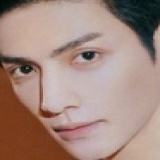
diễn viên La Vân Hi